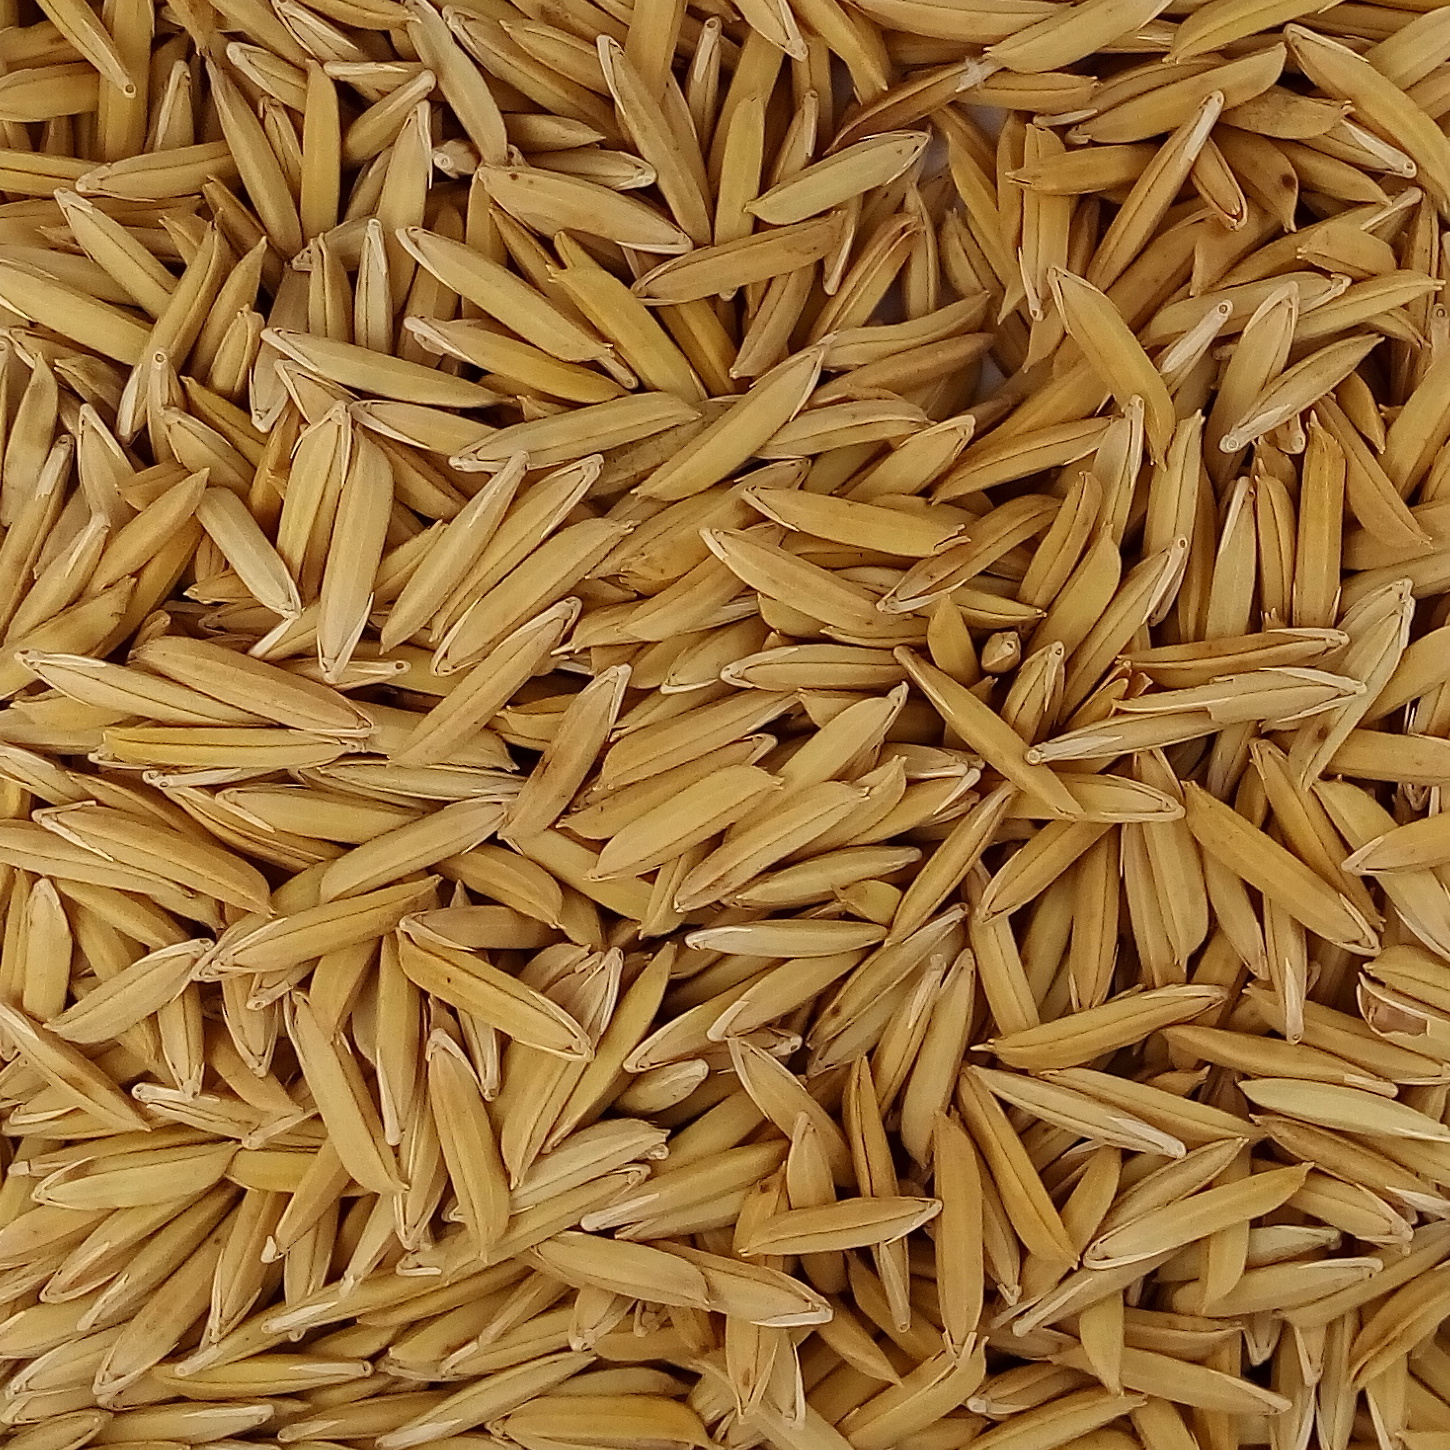
Rice seed variety: 1718